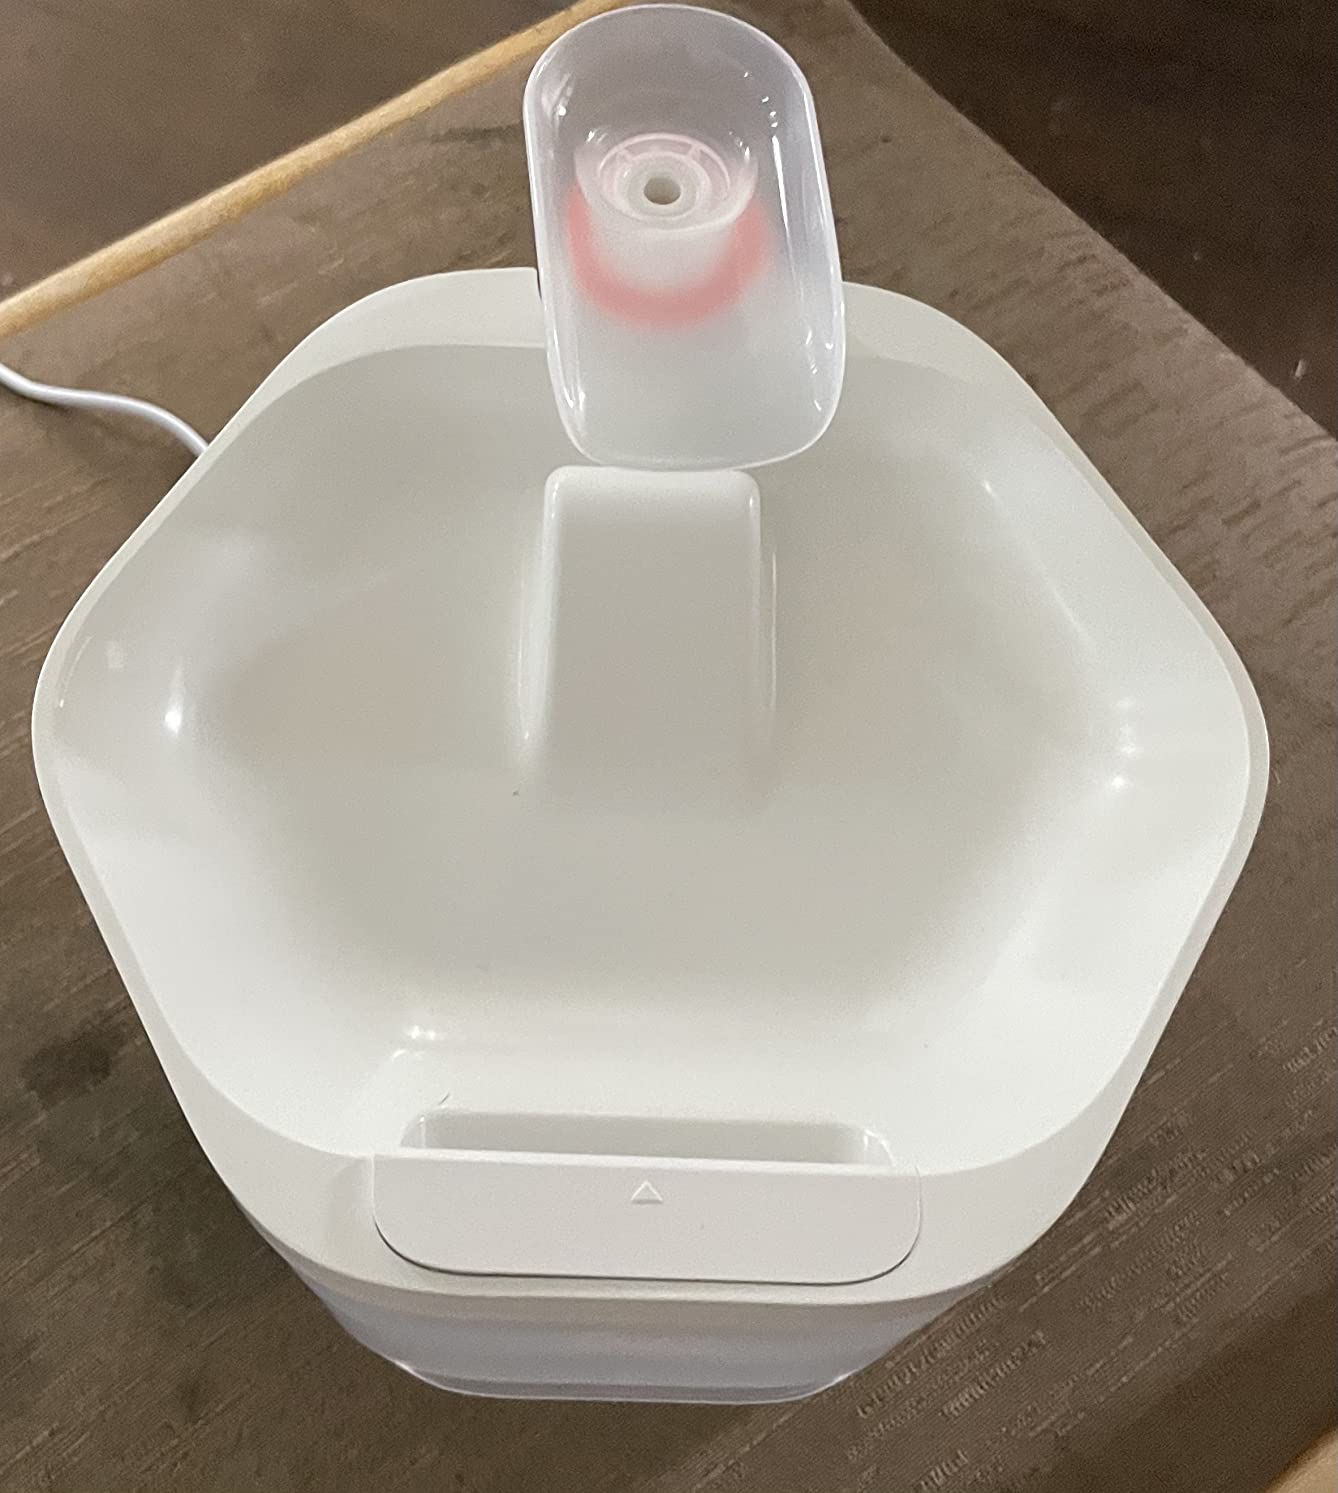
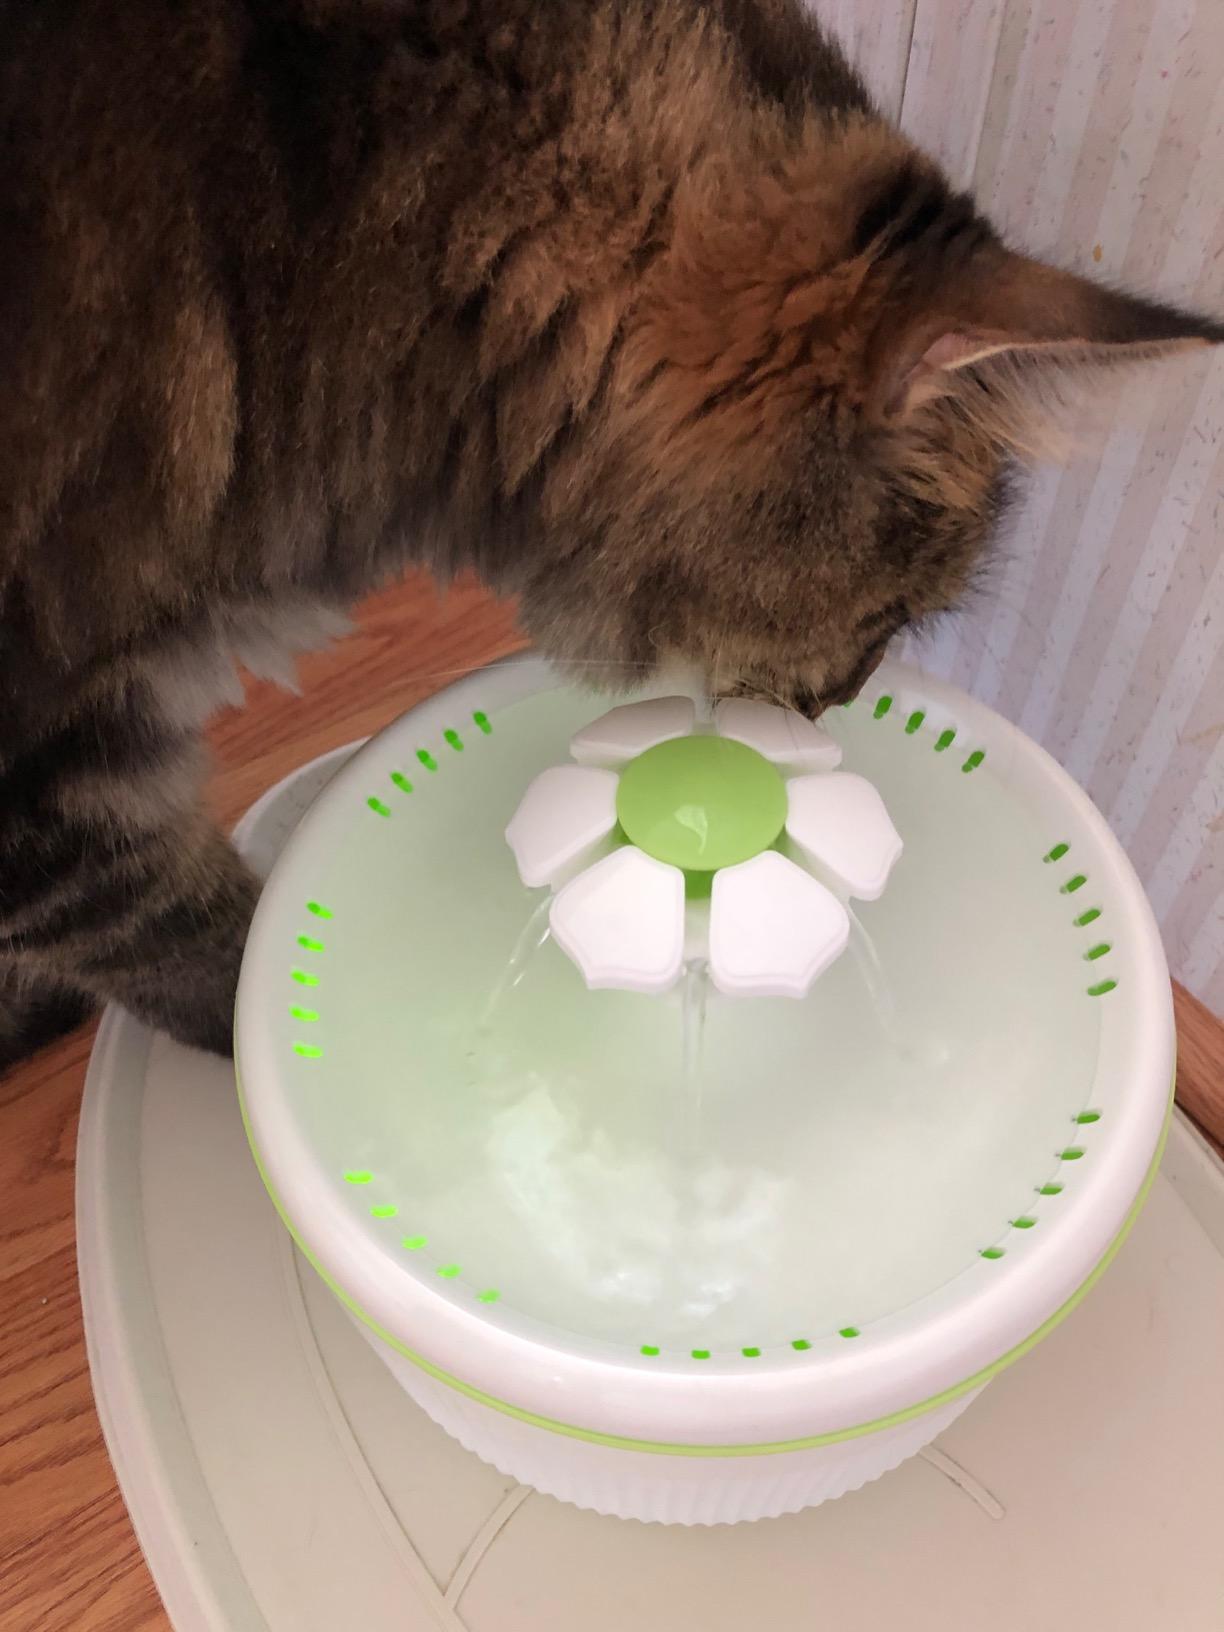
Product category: items_bowl
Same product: no